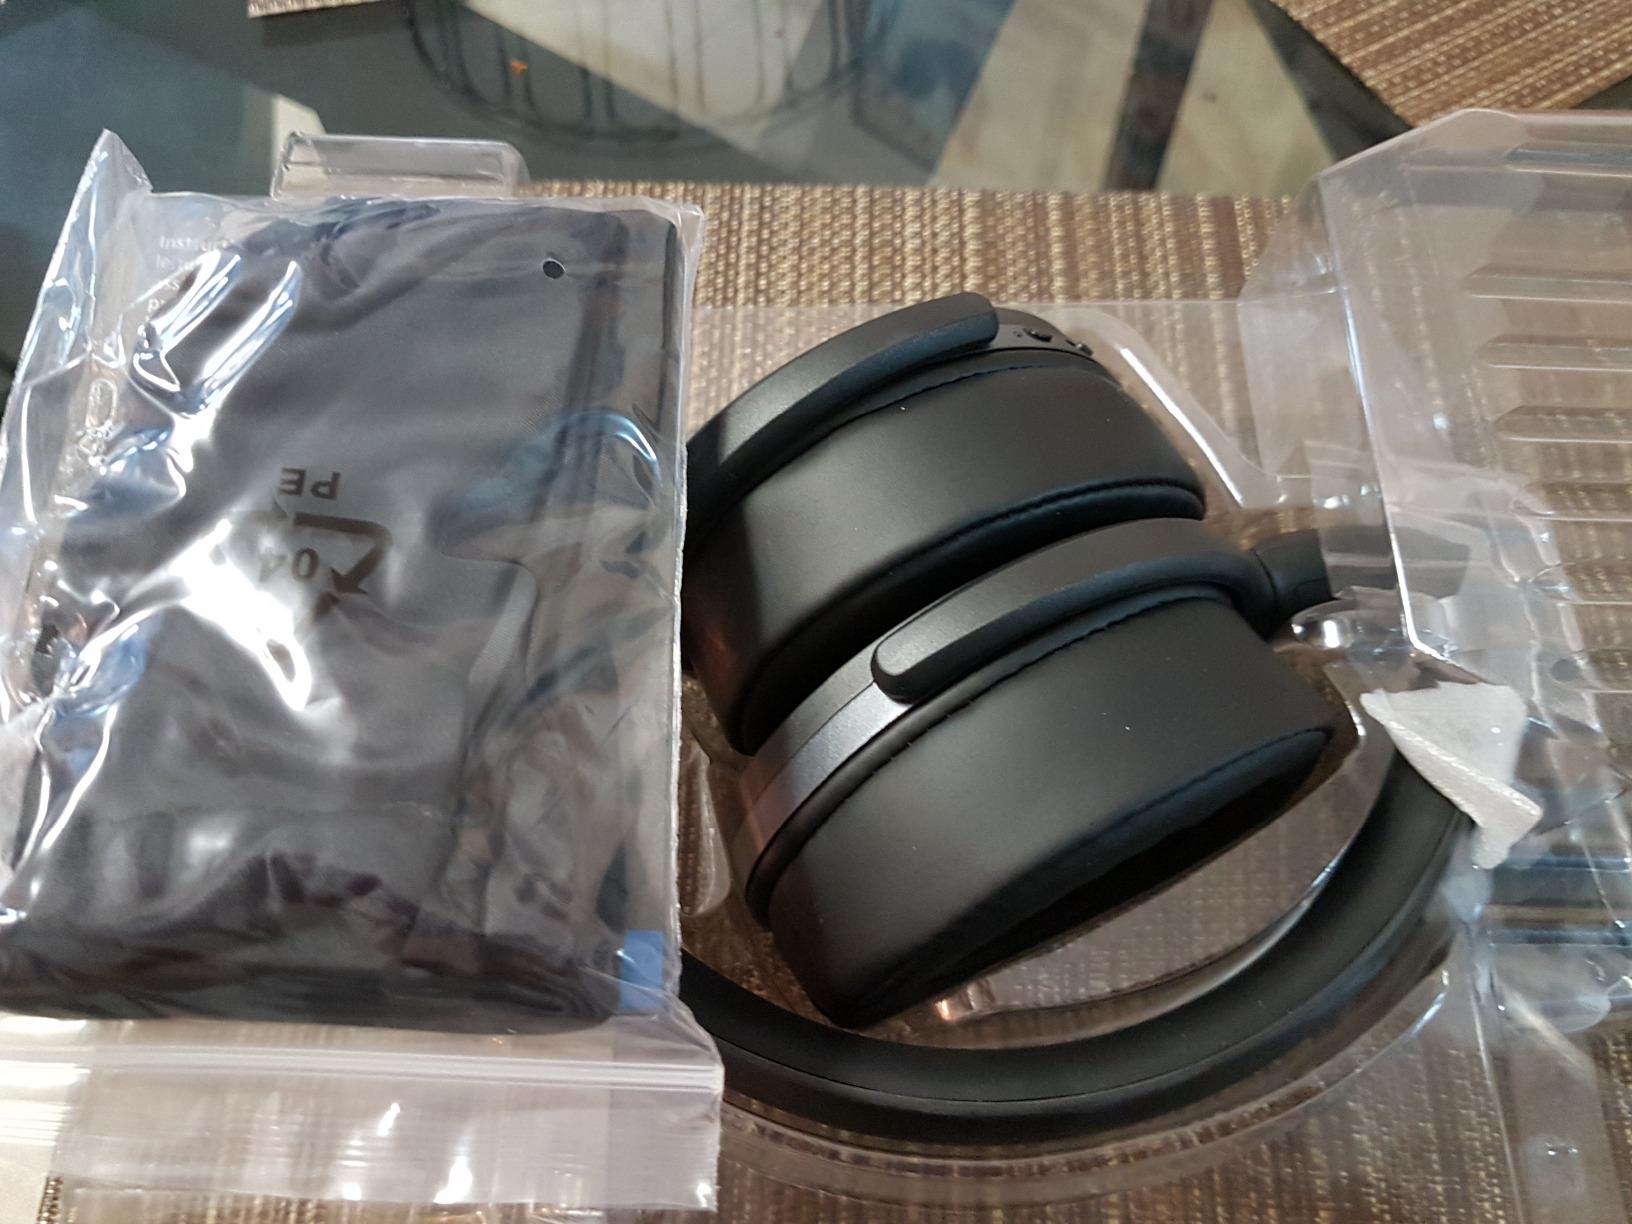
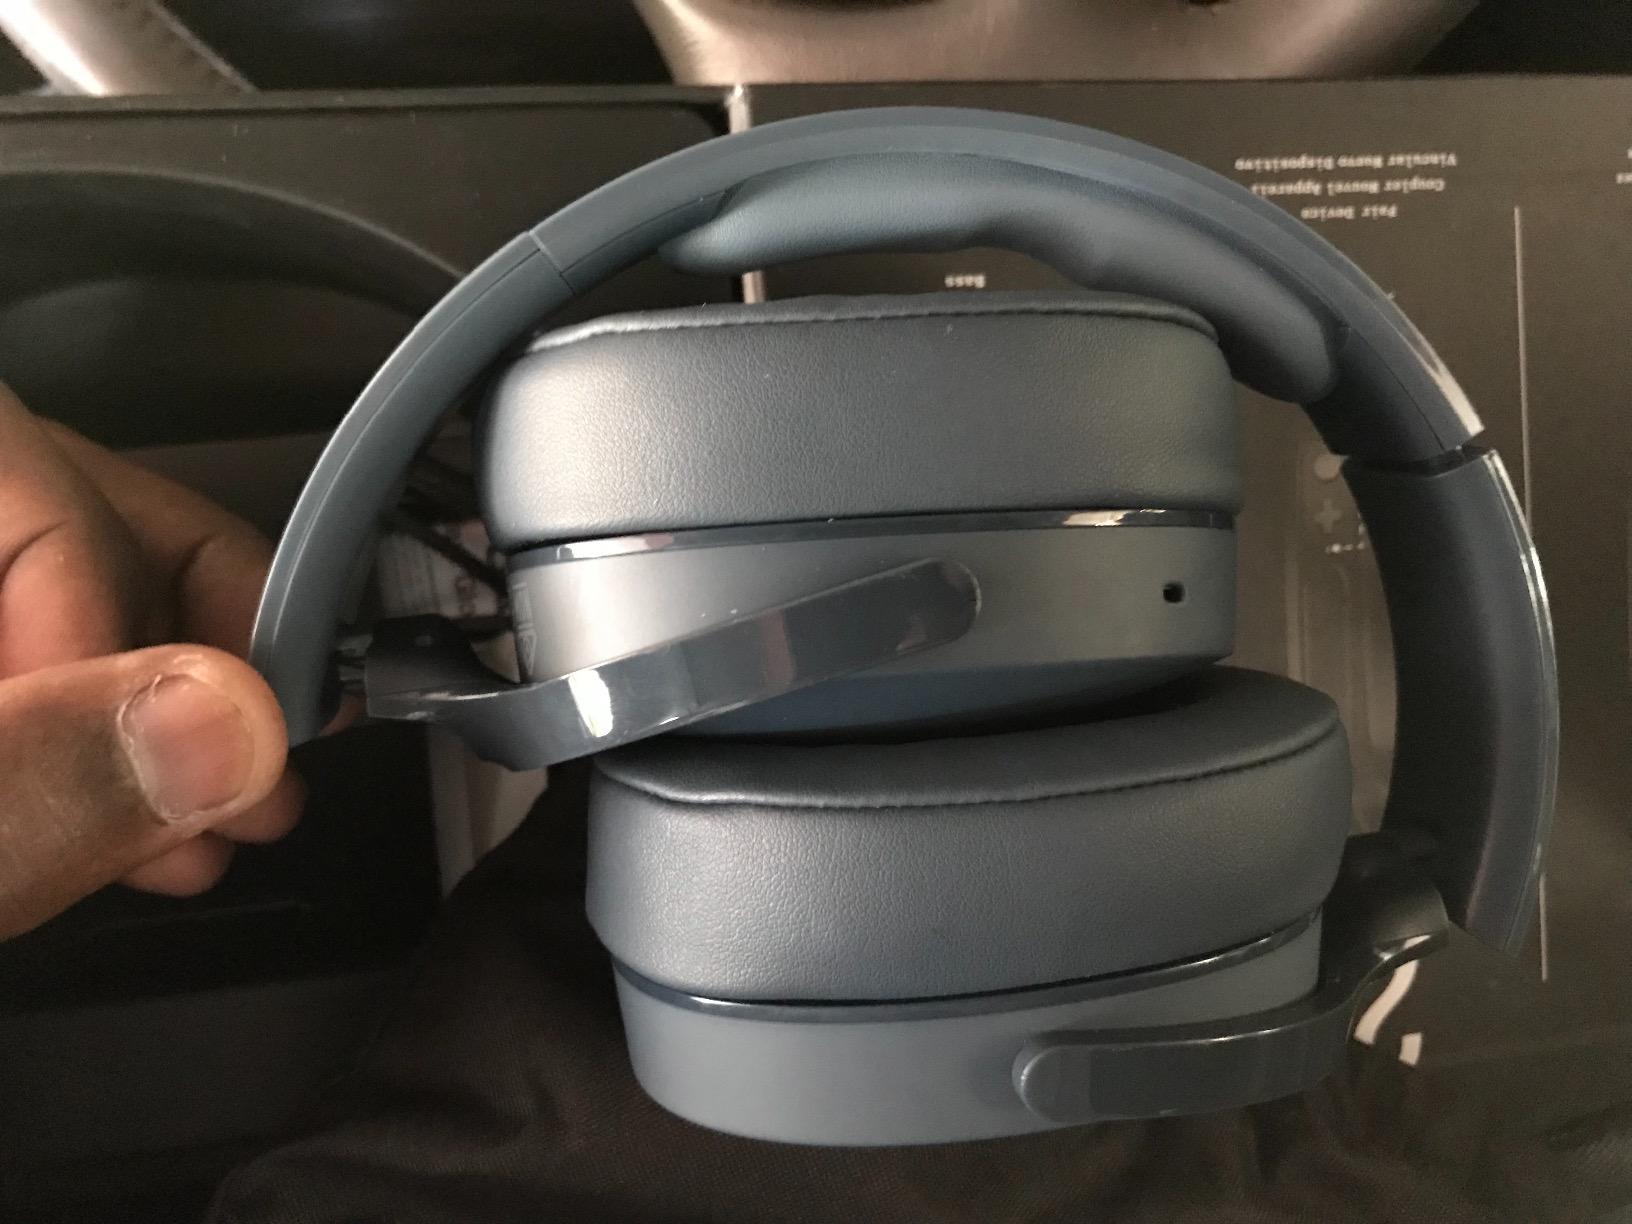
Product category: headphones
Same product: no